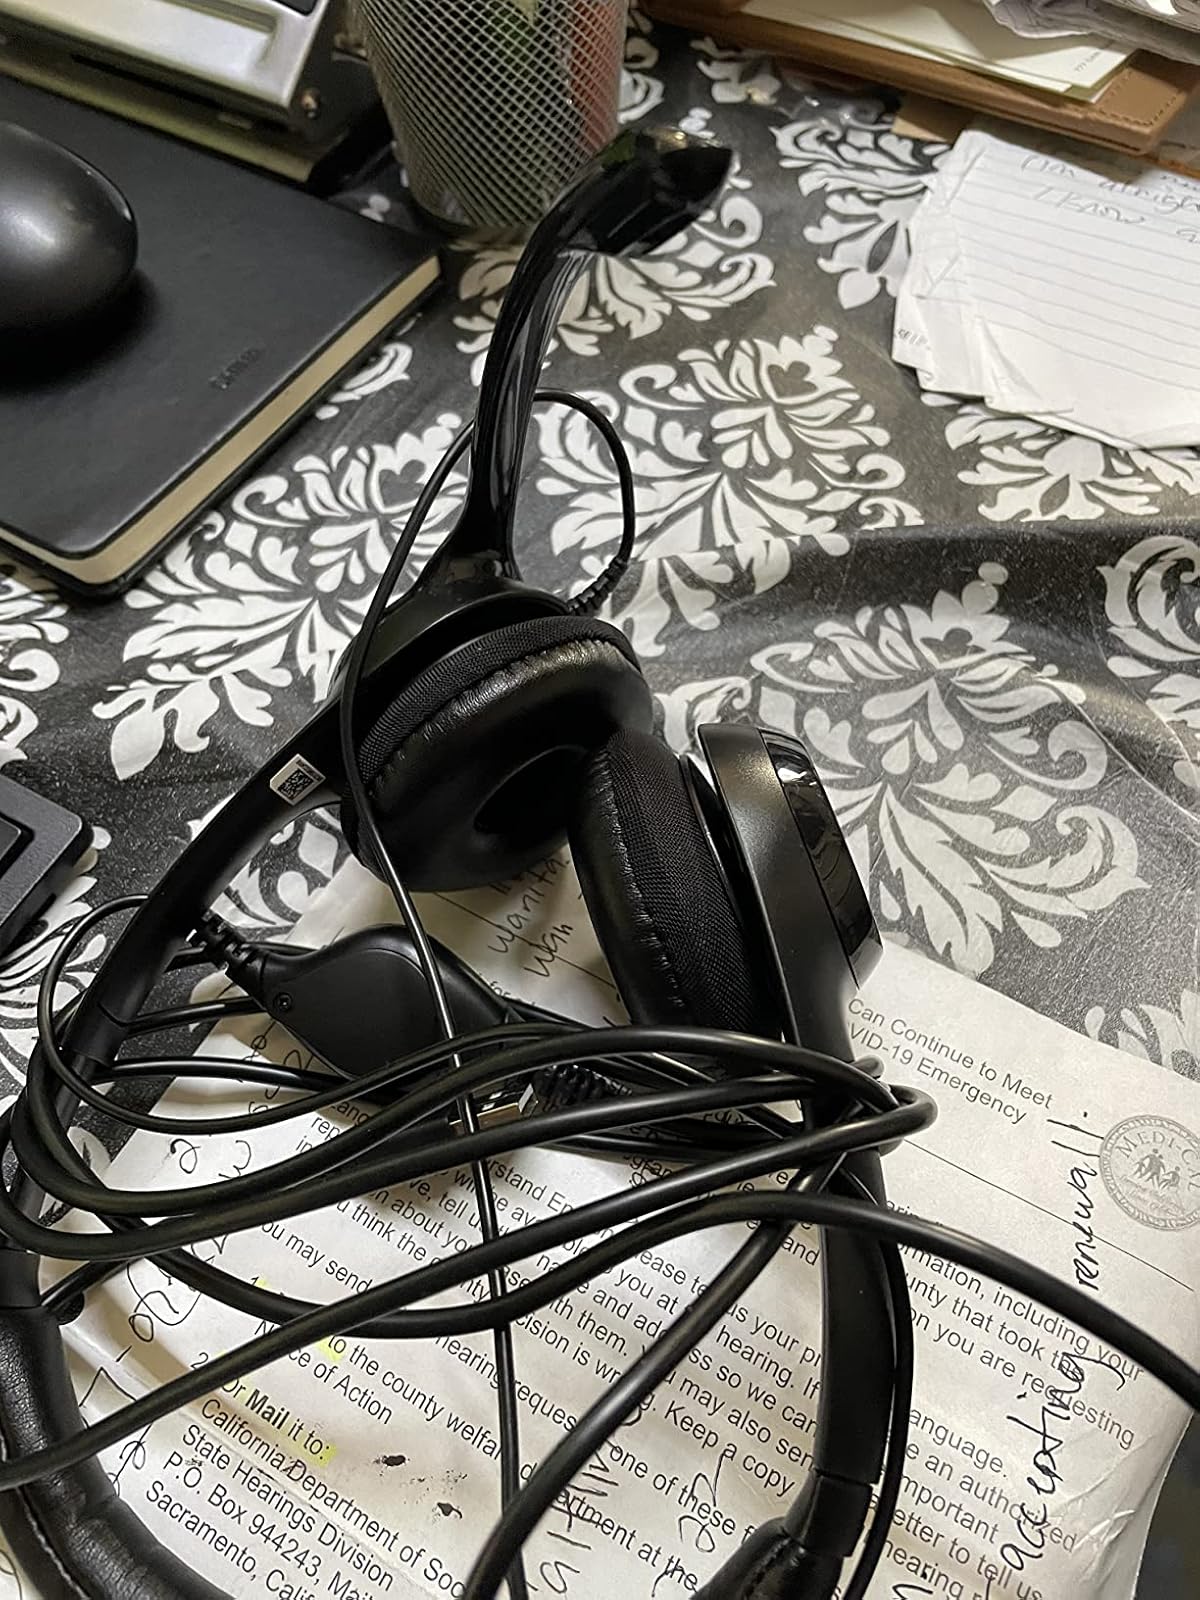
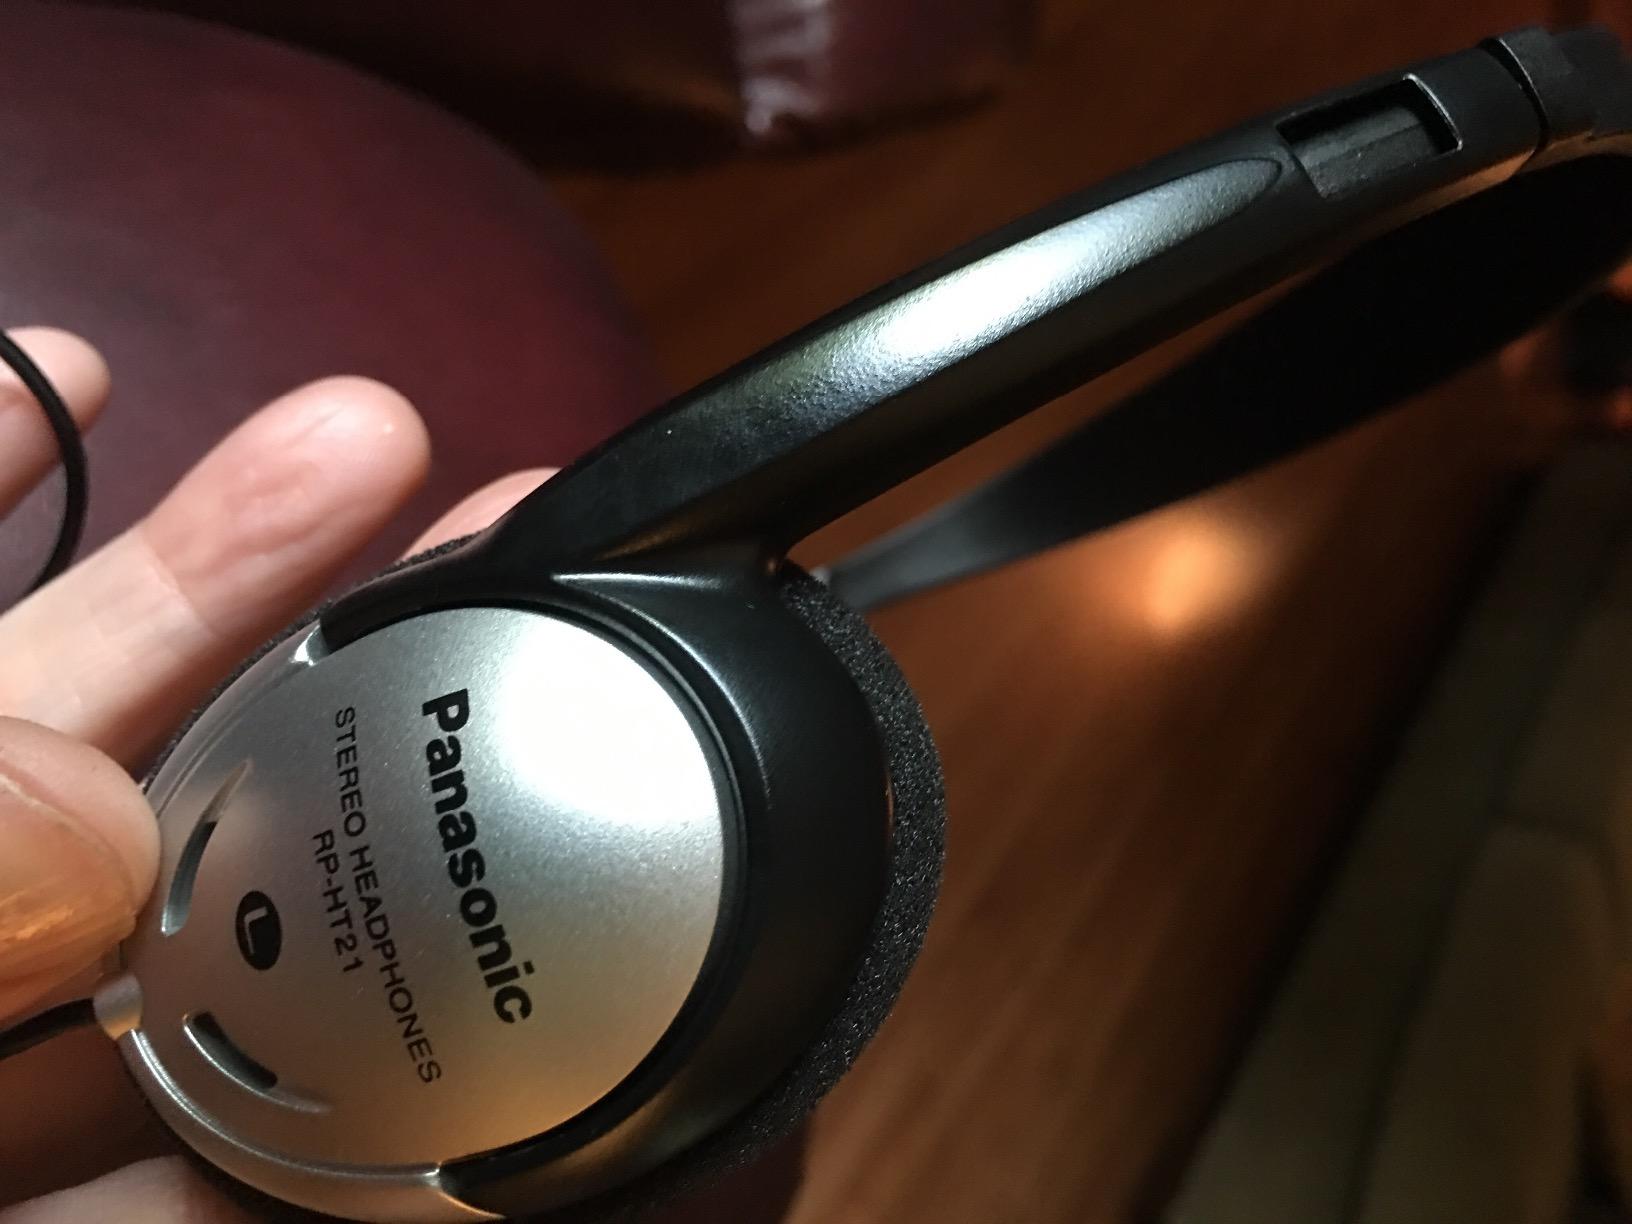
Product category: headphones
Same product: no